Aceh Museum

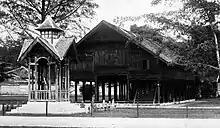
The Atjeh Museum during the early 20th century of colonial Koetaradja City

The original building of the Aceh Museum was in the form of a traditional Acehnese stage house (Acehnese "Rumoh Aceh"). This building was originally used as the Aceh Pavilion in the ground of "De Koloniale Tentoonsteling" (The Colonial Exhibition) in Semarang from August 13 to November 15, 1914. The original intention was that the stage house would be dismantled and moved to the Netherlands.